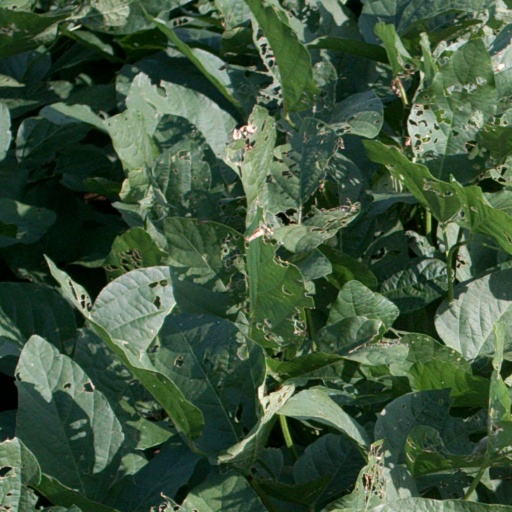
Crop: soybean